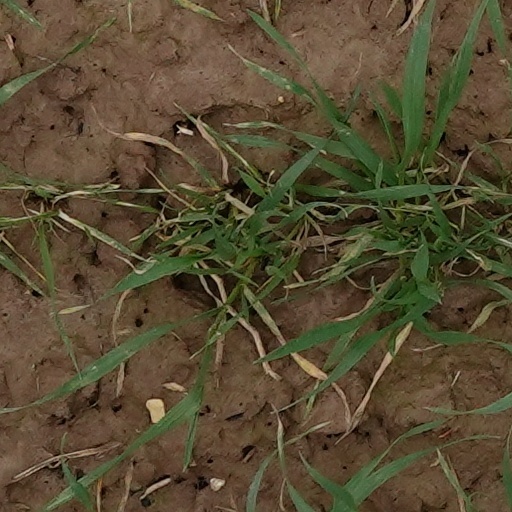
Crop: wheat